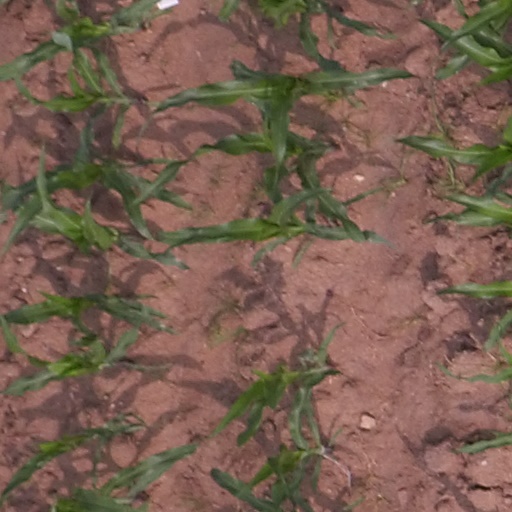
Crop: maize; corn